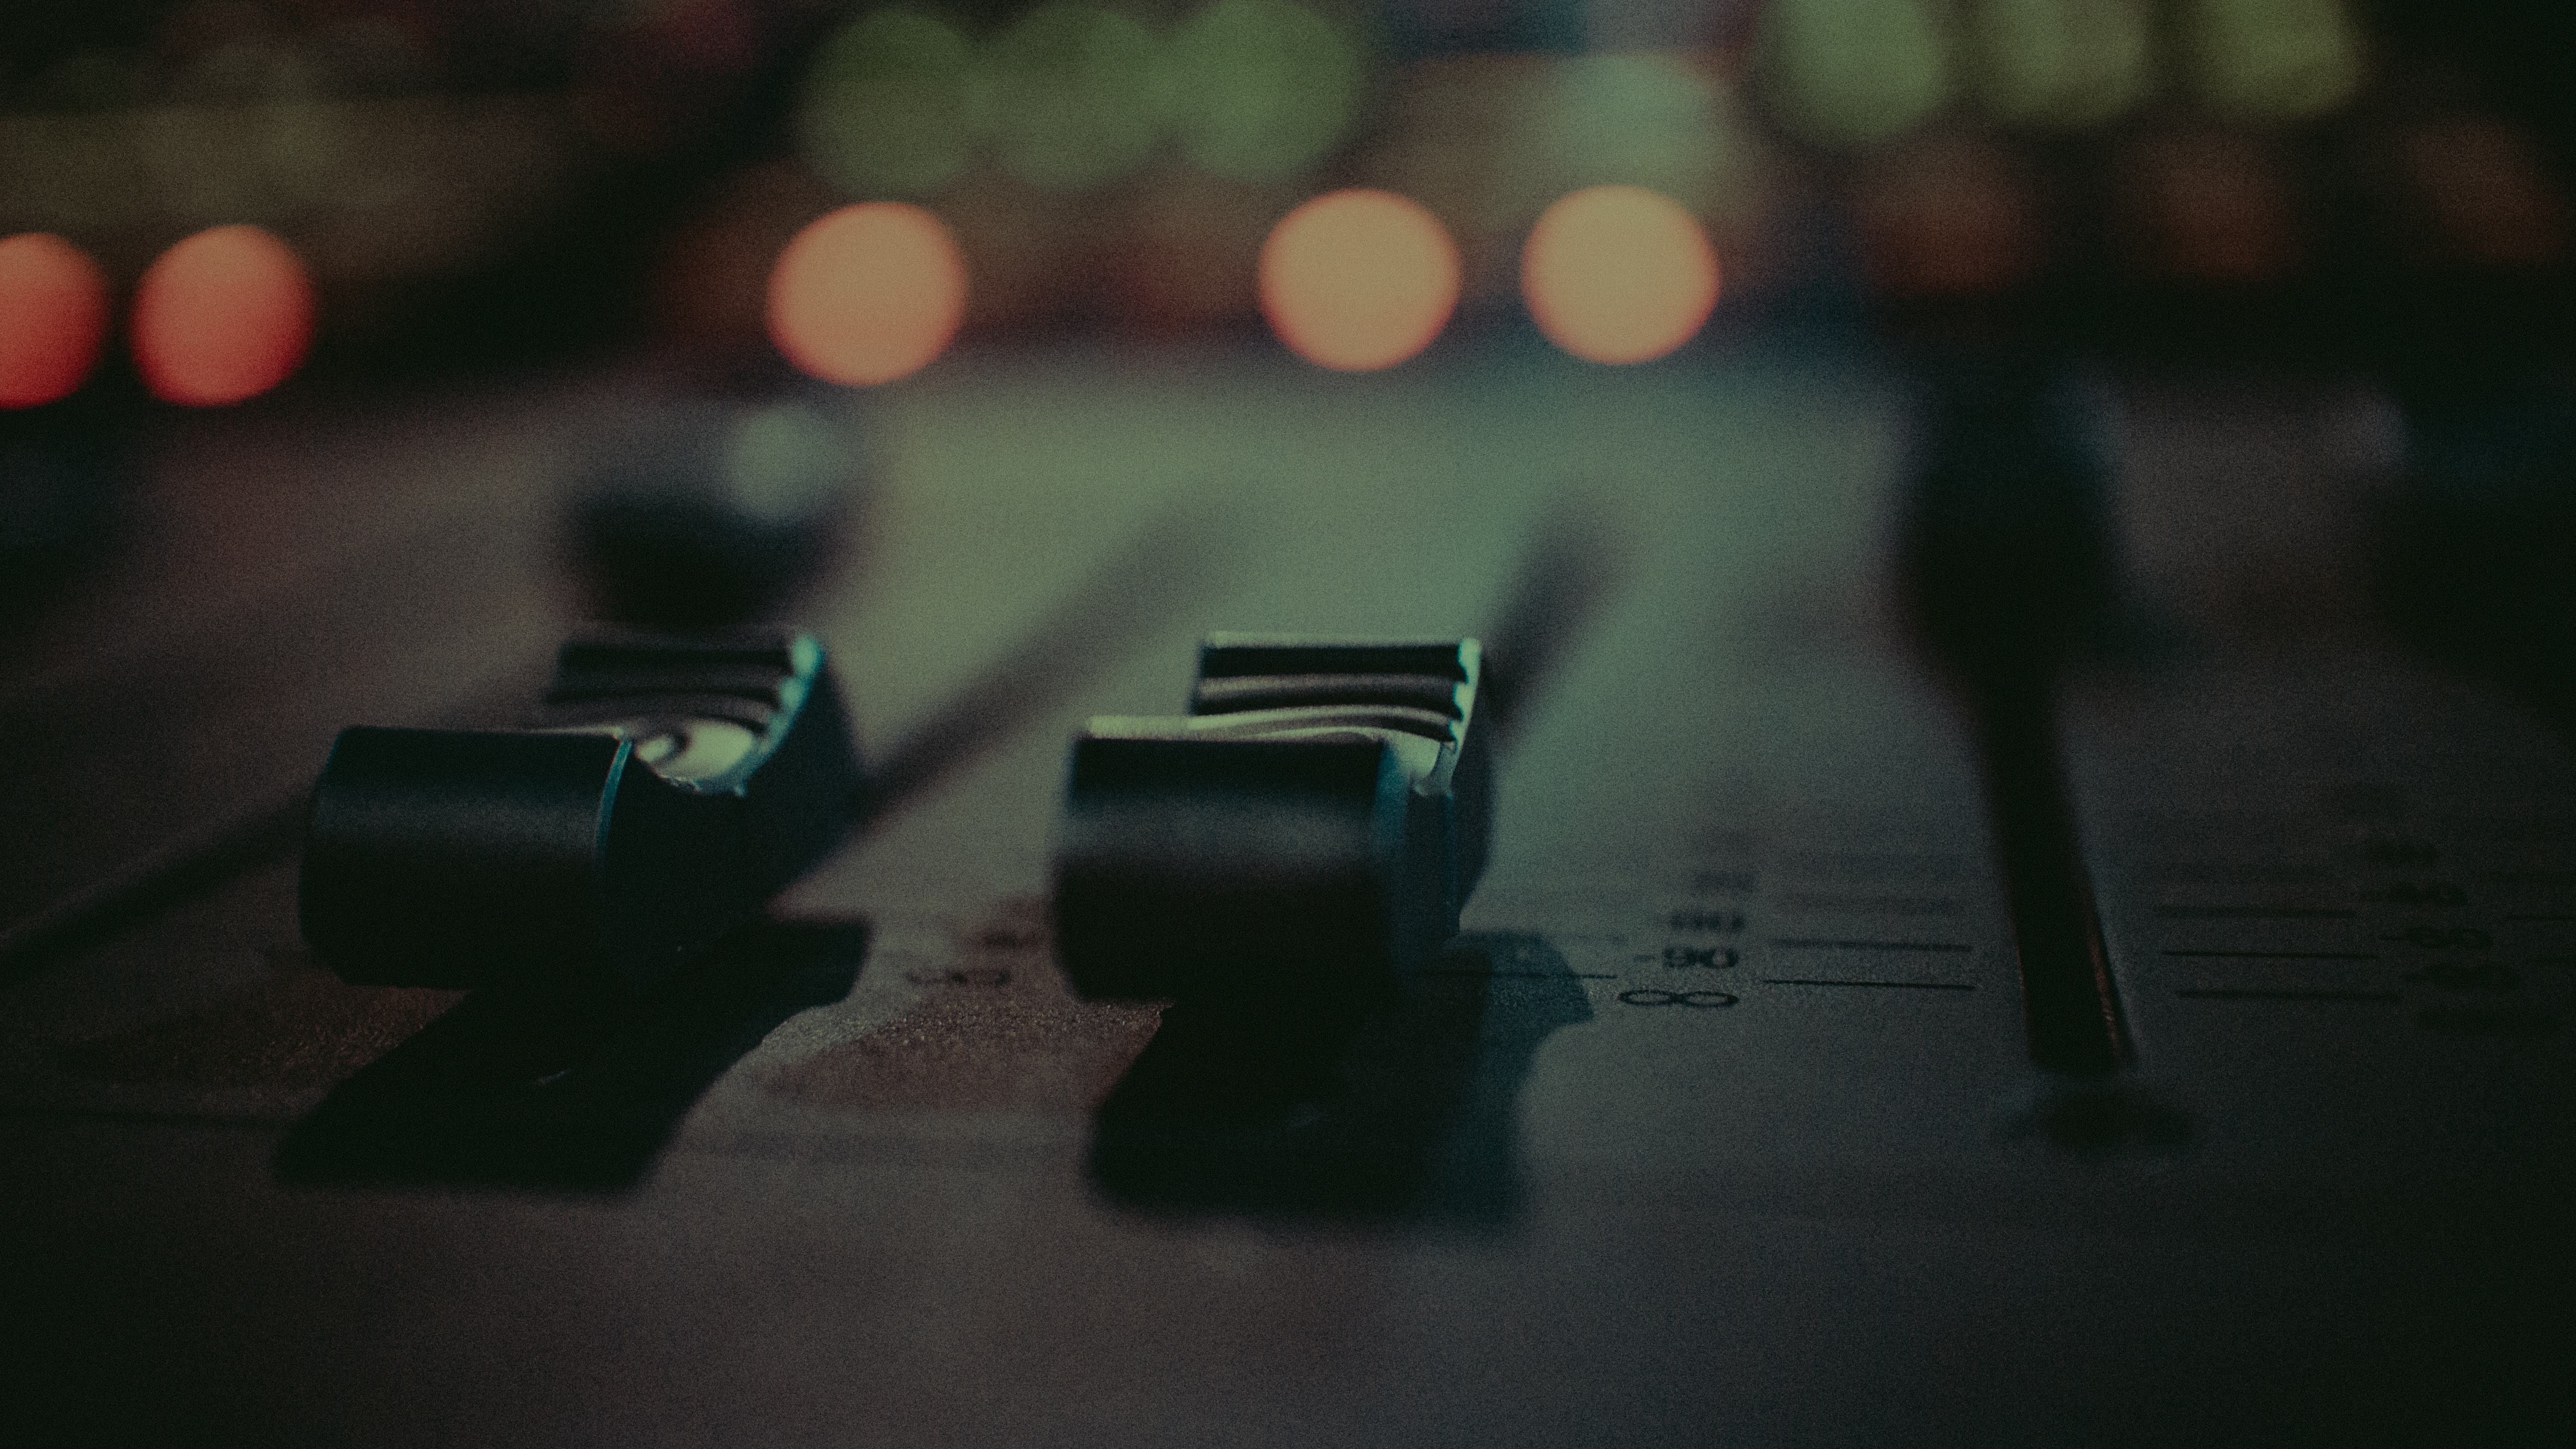
light, green, color, shadow, darkness, black, lighting, close up, shape, screenshot